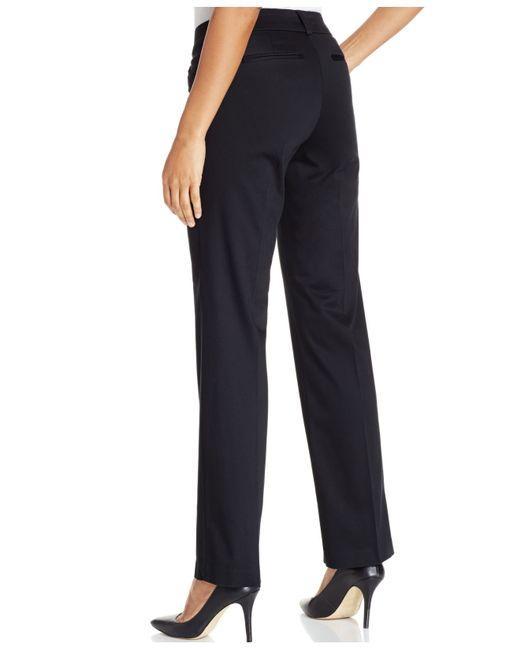
bürokleidung Damen schwarze Hose plain